John Terpak

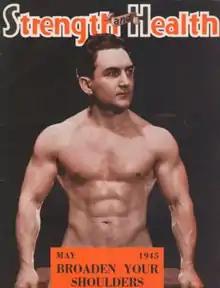
John Terpak in 1945

John Basil Terpak (July 4, 1912 – June 1, 1993) was an American world champion weightlifter.